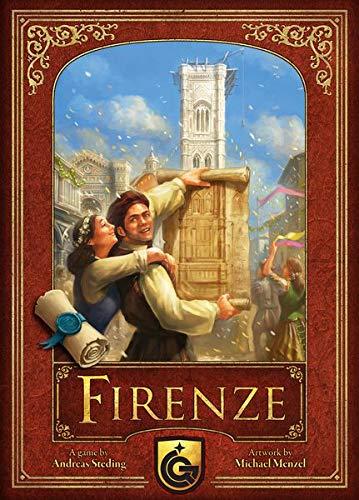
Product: Firenze
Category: Toys & Games | Games & Accessories
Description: Beautiful art by Michael Menzel.
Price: $69.77
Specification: ProductDimensions:8.8x2.8x12.4inches|ItemWeight:3.37pounds|ShippingWeight:3.17pounds(Viewshippingratesandpolicies)|ASIN:B07HHHR5Y2|Itemmodelnumber:QG1013|Manufacturerrecommendedage:10yearsandup